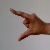
The image shows a hand gesture representing the letter 'Z' in Indian Sign Language.